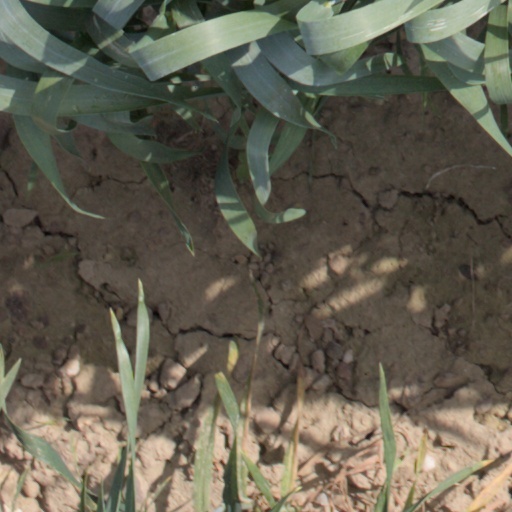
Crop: wheat